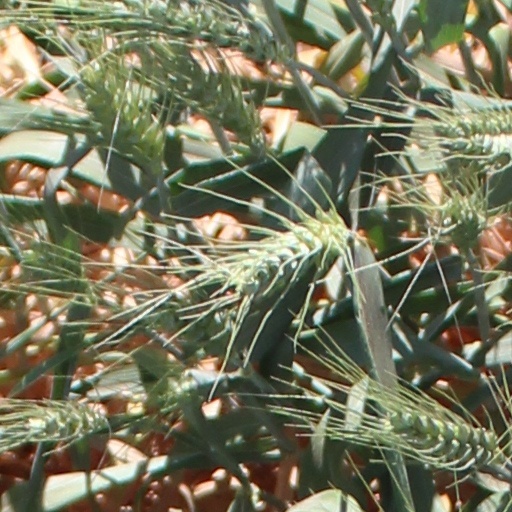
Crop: wheat